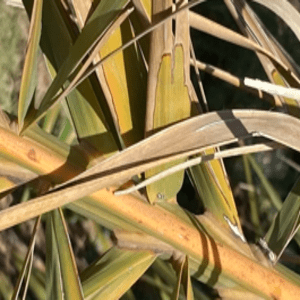
Label: Rachis Blight